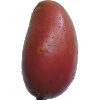
Label: Potato Red Washed 1